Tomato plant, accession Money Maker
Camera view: vertical (180 deg); turntable rotation: 120 degrees
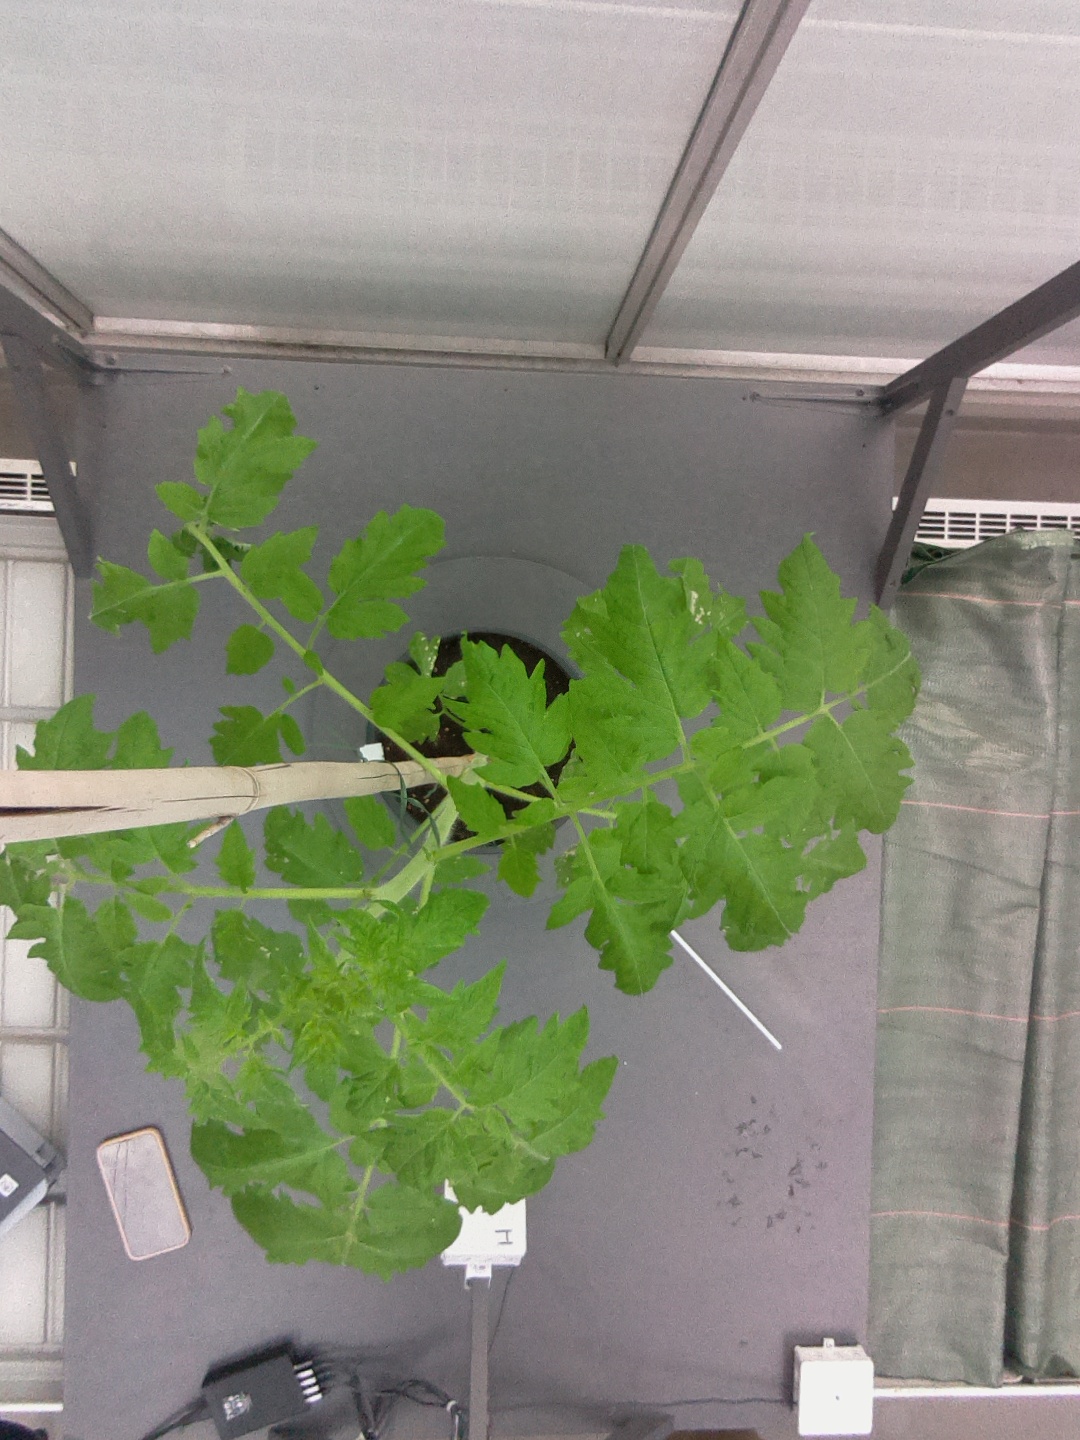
BBCH growth stage 20: First Side shoot start formed